Slot-die coating

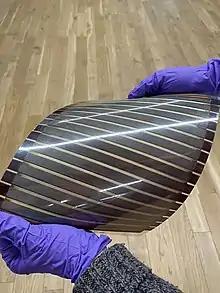
A photograph of a flexible organic solar cell produced via slot-die coating.

With growing interest in the potential of nanomaterials and functional thin film devices, slot-die coating has become increasingly applied in the sphere of materials research. This is primarily attributed to the flexibility, predictability and high repeatability of the process, as well as its scalability and origin as a proven industrial technique. Slot-die coating has been most notably employed in research related to flexible, printed, and organic electronics, but remains relevant in any field where scalable thin film production is required.